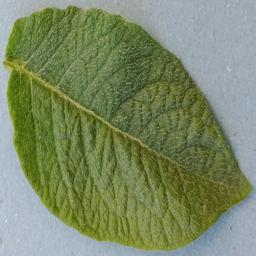
Label: Potato___Healthy